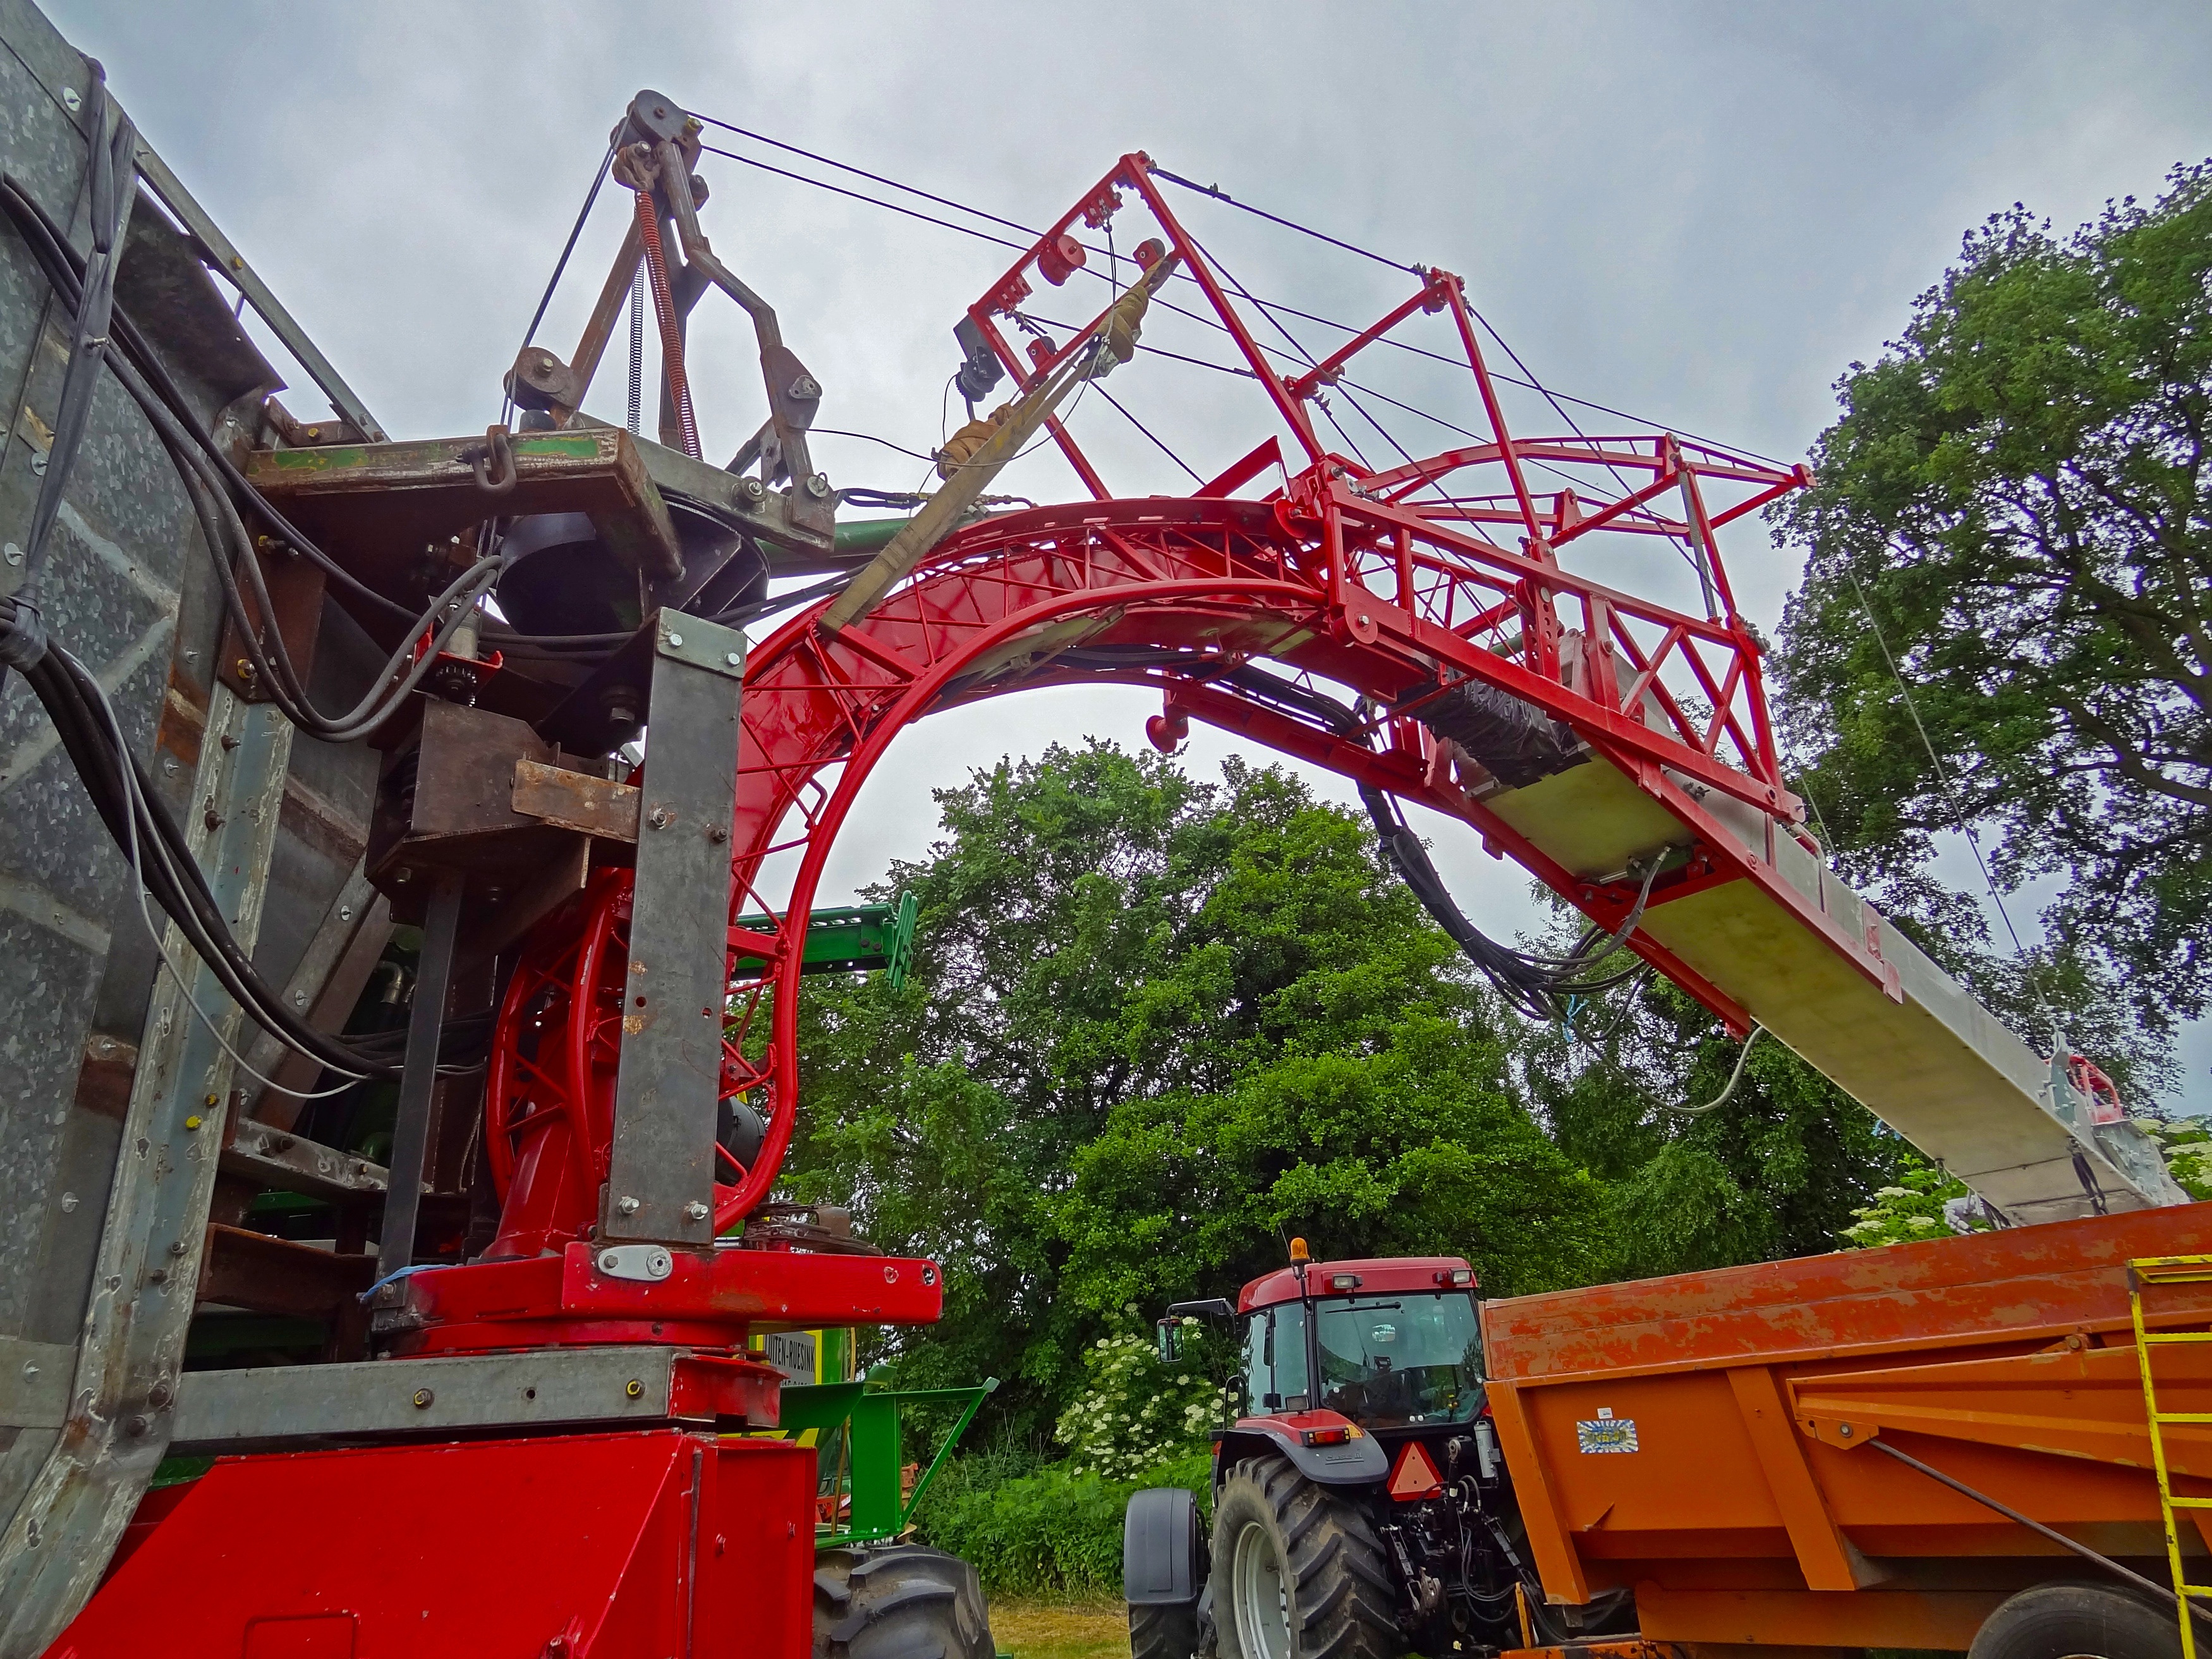
vehicle, bread, grind, mill, grinder, cereals, flour, harvester, combine harvester, construction equipment, harvest helper